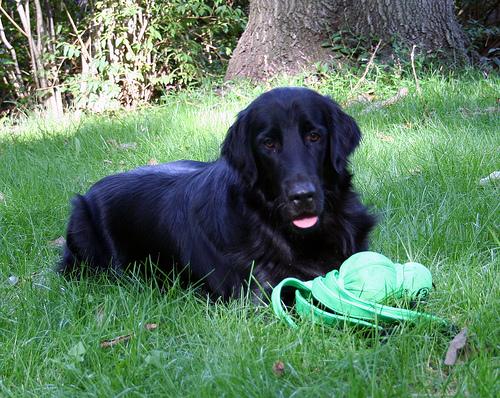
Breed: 206-n000047-flat_coated_retriever